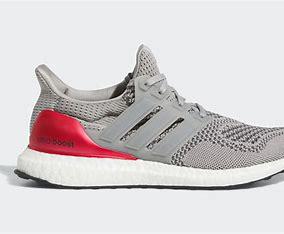
Brand: Adidas
Model: Ultraboost 1